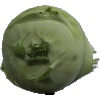
Label: Kohlrabi 1